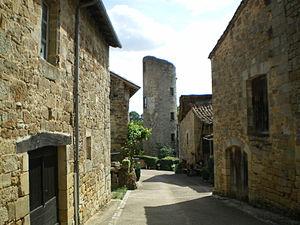
Cardaillac, Lot, France
Cardaillac est une commune française, située dans le département du Lot en région Occitanie.